Grid plan

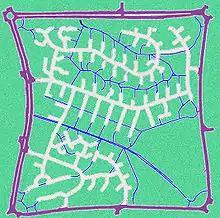
A one km sector in Milton Keynes framed by major roads in a grid configuration. The road network within the sector uses cul-de-sac streets complemented by bike and foot paths which connect the entire sector and beyond.

A prominent 20th century urbanist, Lewis Mumford, severely criticized some of the grid's characteristics: "With a T-square and a triangle, finally, the municipal engineer could, without the slightest training as either an architect or a sociologist, 'plan' a metropolis, with its standard lots, its standard blocks, its standard street widths, in short, with its standardized comparable, and replaceable parts. The new gridiron plans were spectacular in their inefficiency and waste. By usually failing to discriminate sufficiently between main arteries and residential streets, the first were not made wide enough while the second were usually too wide for purely neighborhood functions... as for its contribution to the permanent social functions of the city, the anonymous gridiron plan proved empty."